Dennis Lemke

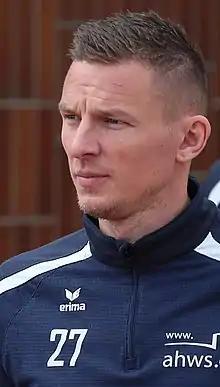
Lemke in 2022 with VSG Altglienicke

Dennis Lemke (born 8 March 1989) is a German footballer who most recently played as a midfielder for VSG Altglienicke in the Regionalliga Nordost.